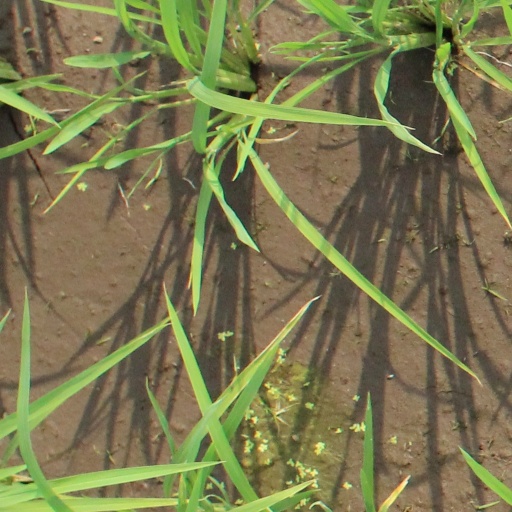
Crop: rice